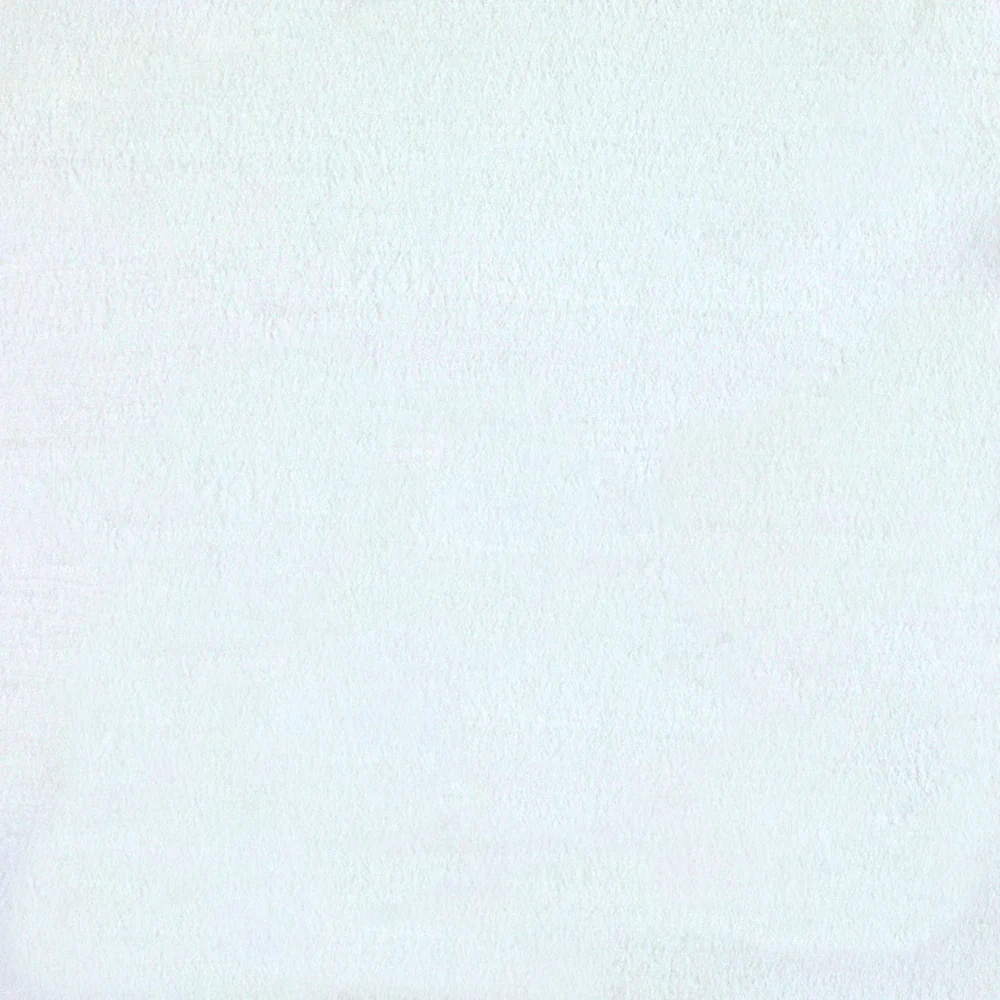
Oceanside Frit Powder Icicle Clear (COE 96) 8.5 oz jar F1-02-F-8
Clear Frit (COE 96) is one of the essential items in every fuser's studio — Icicle Clear is our value-priced option. Opacity: Transparent Available size: 8.5 oz jar Related Products Glass
Brand: Oceanside
Category: Arts & Entertainment > Hobbies & Creative Arts > Arts & Crafts > Art & Crafting Materials > Pottery & Sculpting Materials